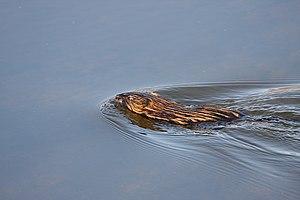
Rat musqué (Ondatra zibethicus), Réserve naturelle du Marais-Léon-Provancher, Québec, Canada.
La Réserve naturelle du Marais-Léon-Provancher est une aire protégée de 125 hectares située sur la rive nord du Fleuve Saint-Laurent, quelques kilomètres à l’ouest de la ville de Québec. Propriété de la Société Provancher, le terrain a d'abord été acquis par la Fondation de la faune du Québec en 1988 avant d’être légué à la société en 1996.